Answer in natural language. Considering the relative positions, is wooden dining table above or below Doorframe? Choose between the following options: above or below
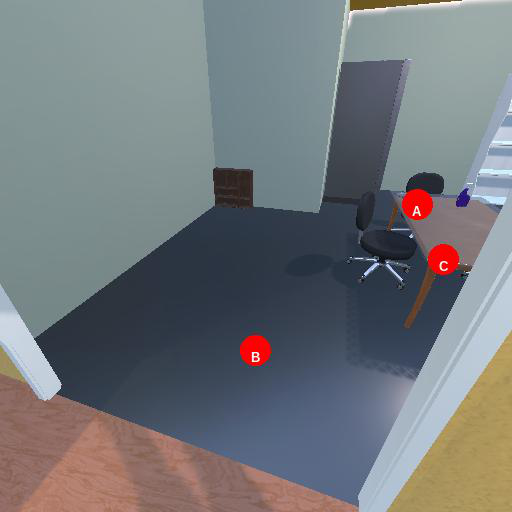
<answer>above</answer>